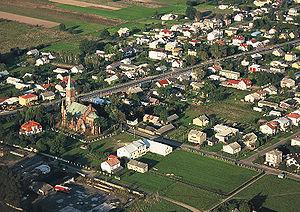
Dębe Wielkie est un village polonais de la gmina de Dębe Wielkie dans la powiat de Mińsk de la voïvodie de Mazovie dans le centre-est de la Pologne.